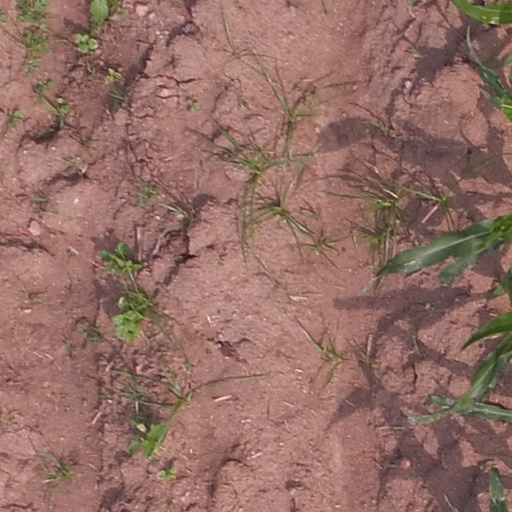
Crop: maize; corn